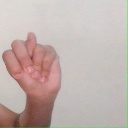
अक्षर: न